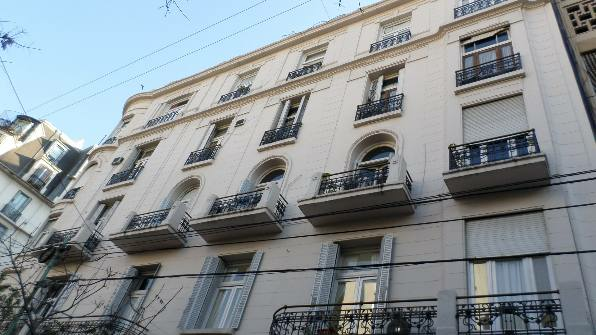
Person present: No